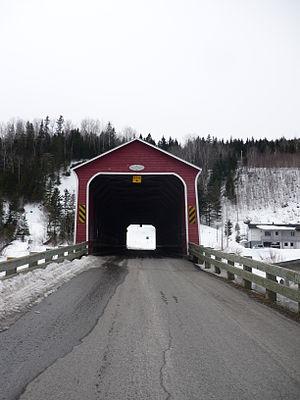
Pont couvert François-Gagnon à Saint-René-de-Matane au Bas-Saint-Laurent (Québec)
Le pont François-Gagnon est un pont couvert construit en 1942 qui franchit la rivière Matane à Saint-René-de-Matane au Bas-Saint-Laurent dans l'Est du Québec. Il est emprunté par la route de la Montagne Sud.
Saint-René-de-Matane est une municipalité de la province de Québec, au Canada, située dans la municipalité régionale de comté de La Matanie, au Bas-Saint-Laurent.